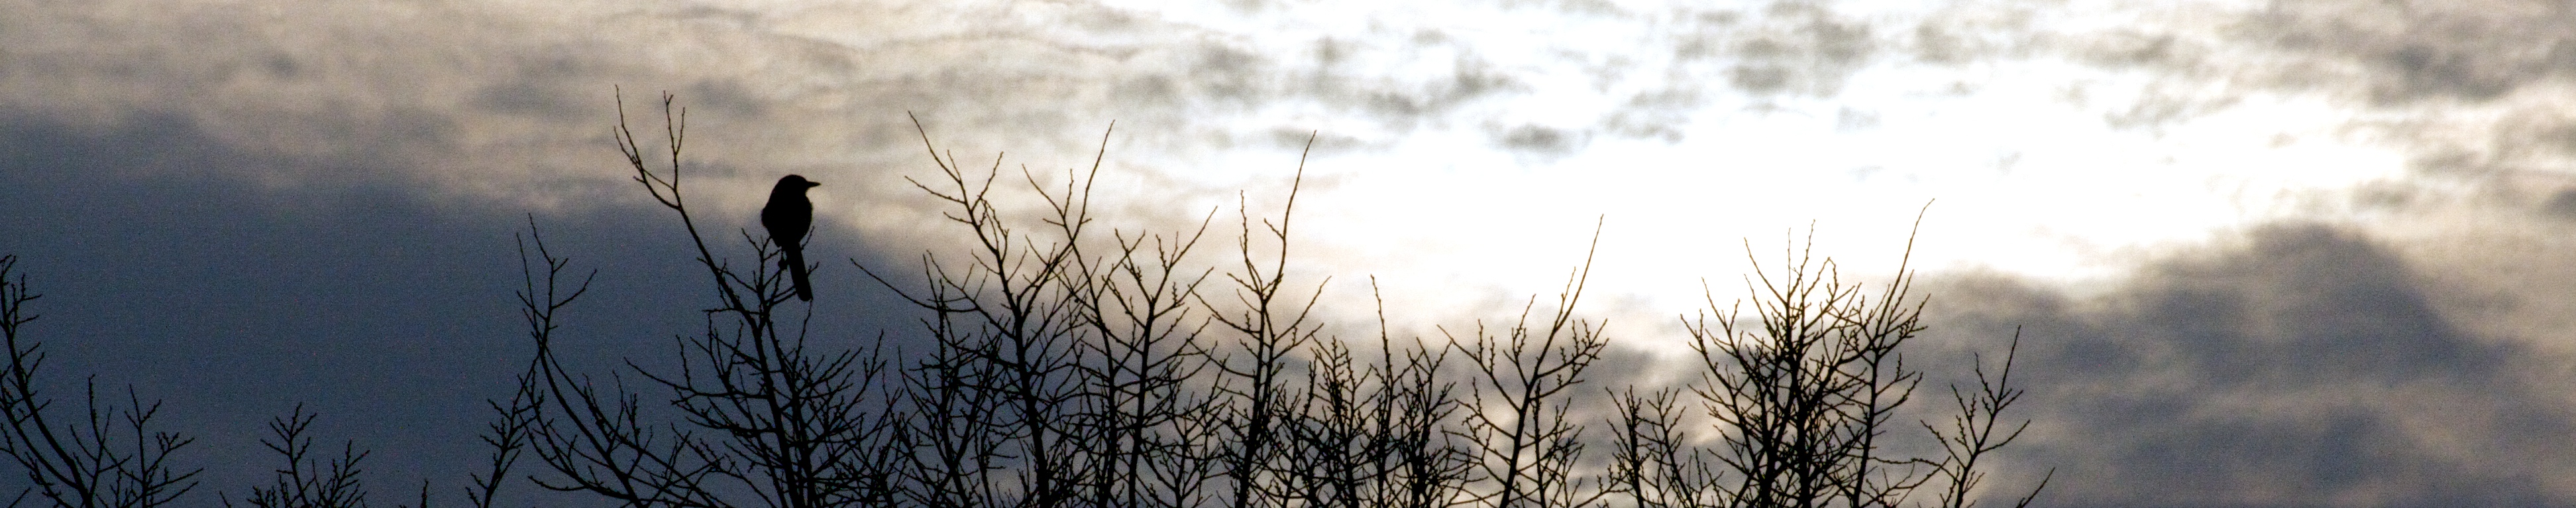
bird, cloud, sunset, birdsunset, grass family